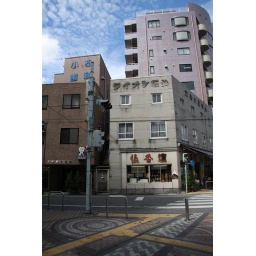
Hachioji, Tokyo, Japan. This characters on the wall of this building shows &amp;quot;LION SOAP&amp;quot;, maybe in '70.